Bahadur Shah I

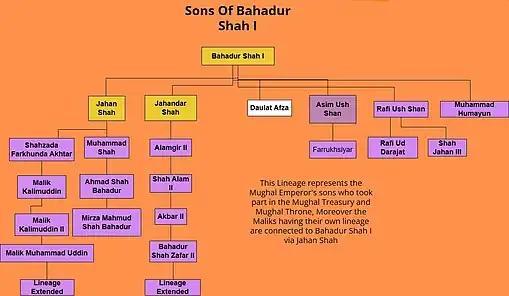
The Lineage Of Shah Alam I; represents all his descendants whether from written traditions or verbal traditions.

Guru Gobind Singh began negotiations with Aurangzeb in 1705 and left for the Deccan in 1706 to meet him in person when he agreed to concilation. However, Aurangzeb died before he could reach him and Gobind Singh decided to meet Bahadur Shah instead. The guru arrived at Agra in July 1707 and was honored by the emperor. Gobind Singh accompanied Bahadur Shah when he left for a campaign in Rajasthan in November 1707 and stayed with the imperial camp for ten months, before accompanying him to Deccan in hopes that he would soon attend to the matters of Punjab. Gobind Singh however died in October 1708 while the emperor was travelling to Hyderabad. He had left for Nanded a few months before his death, apparently having grown disillusioned with Bahadur Shah, and told Banda Bahadur to prepare the "Khalsa" for a revolt.